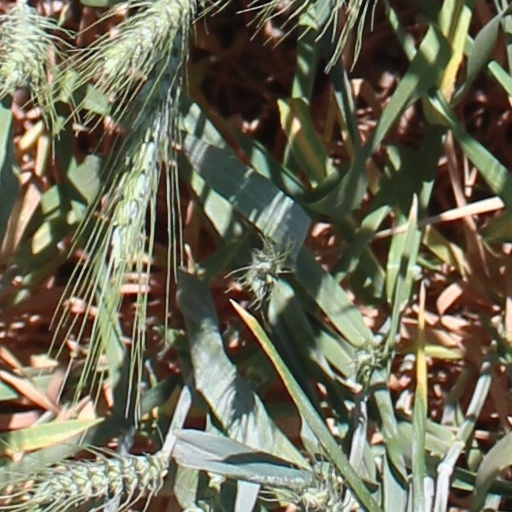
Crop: wheat